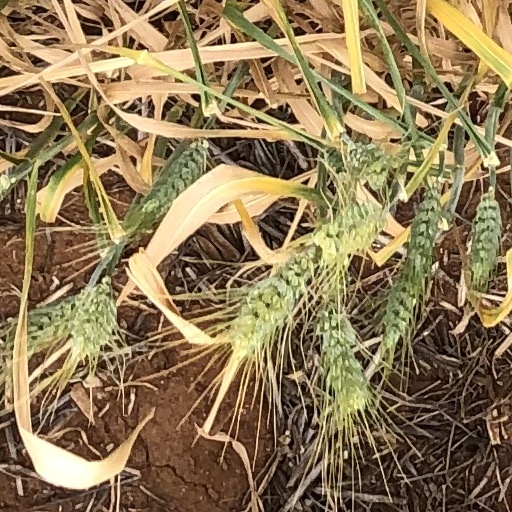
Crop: wheat